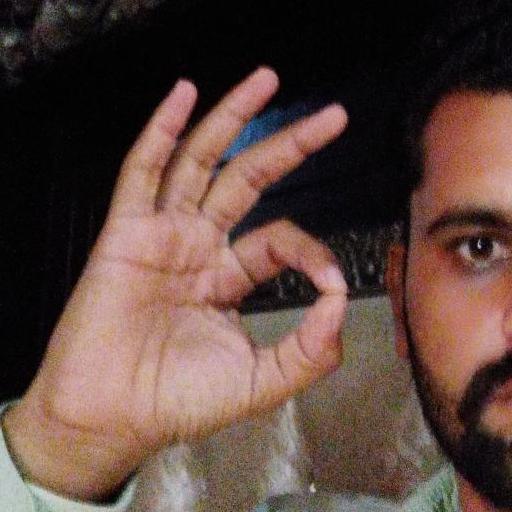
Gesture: ok